Three Sappy People

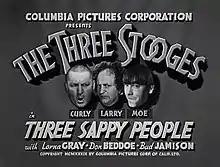

Three Sappy People is a 1939 short subject directed by Jules White starring American slapstick comedy team The Three Stooges (Moe Howard, Larry Fine and Curly Howard). It is the 43rd entry in the series released by Columbia Pictures starring the comedians, who released 190 shorts for the studio between 1934 and 1959.